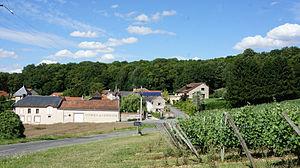
Vue du hameau de Vaurémont et de l'annexe Moët.
Germaine est une commune française située dans le département de la Marne, en région Grand Est.